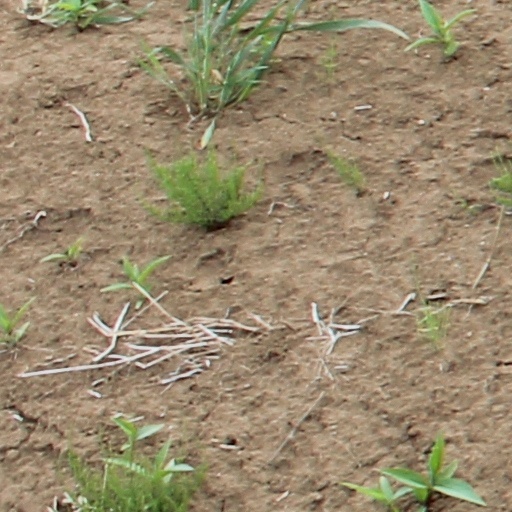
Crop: wheat